Army of Central Lithuania

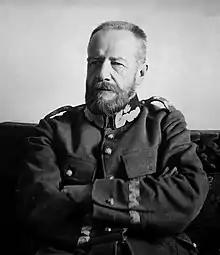
General Lucjan Żeligowski

With the announcement by General Żeligowski of the establishment of Central Lithuania, the army which he commanded and which participated in the Żeligowski's Mutiny automatically became the Army of Central Lithuania. It was reincorporated into Polish Army in 1922 following Poland's annexation of Central Lithuania.